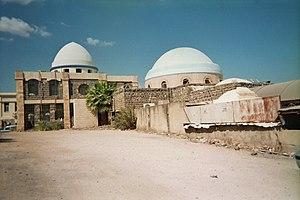
Dans le judaïsme, les Kivre Tsadikim sont le lieu de sépulture, parfois approximative, des sages qui sont considérés comme des modèles. Autour de la tombe des Tsadikim se développe souvent un culte d'adoration. Ce phénomène existe dans de nombreuses cultures, et particulièrement dans les religions monothéistes, où il y a un fort besoin d'une entité intermédiaire entre le croyant et Dieu.